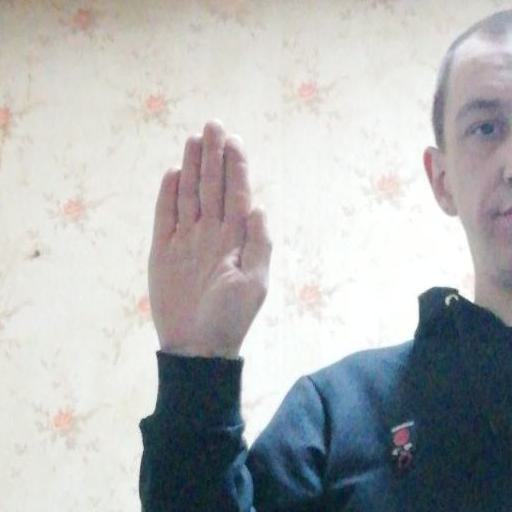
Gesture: stop